Wilhelm Ostwald

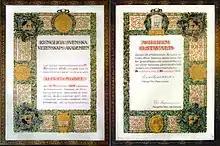
Nobel Prize certificate for Wilhelm Ostwald

Ostwald was elected an International Honorary Member of the American Academy of Arts and Sciences in 1905 and an International Member of the United States National Academy of Sciences in 1906. He received the 1909 Nobel Prize for Chemistry for his contributions to understanding catalysis and for his investigations of the fundamental principles underlying chemical equilibria and reaction rates. He was nominated for the Nobel Prize 20 times beginning in 1904, and he submitted nine nominations of other scientists for the Nobel Prize following his own award. This included two nominations of Albert Einstein. Ostwald donated more than US$40,000 of his Nobel Prize award money to advance the cause of the Ido language. He was elected an International Member of the American Philosophical Society in 1912.